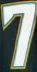
Number: 7